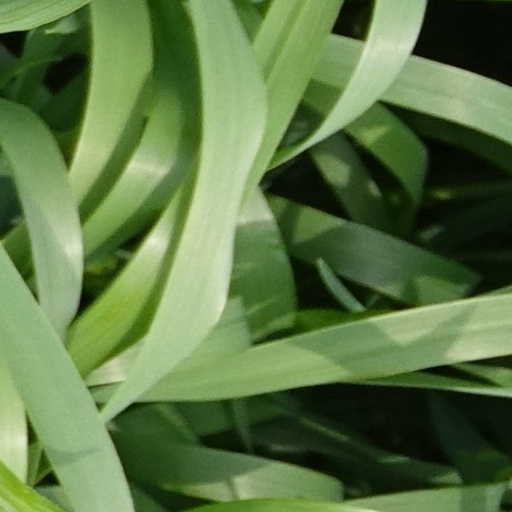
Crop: wheat